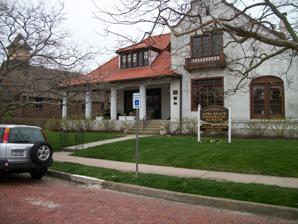
Building: House at 226 West Penn Street
Country: Unknown
Year built: 1909
Historic house in New York, United States United States historic place House at 226 West Penn Street U.S. National Register of Historic Places Long Beach Historical Museum, a historic former private house at 226 West Penn Street. Show map of New York Show map of the United States Location 226 West Penn Street Long Beach, New York Coordinates 40°35′6.93″N 73°40′15.39″W / 40.5852583°N 73.6709417°W / 40.5852583; -73.6709417 Area less than one acre Built 1909 Architect Elmohar Company Architectural style Bungalow/Craftsman NRHP reference No. 08000932 Added to NRHP September 24, 2008 House at 226 West Penn Street , also known as Long Beach Historical Museum , is a historic home located at Long Beach in Nassau County, New York . It was built in 1909 and is a two-story, American Craftsman / bungalow style residence with a stucco exterior and a clay tile hipped roof.  It features a large stucco colonnaded wraparound porch supported by eight thick columns.  Also on the property is a contributing early 20th century garage .  It has housed the Long Beach Historical Museum since 1997. It was listed on the National Register of Historic Places in 2008. References